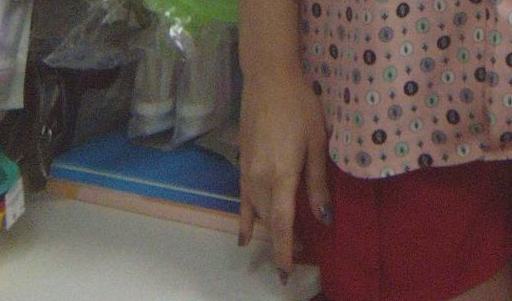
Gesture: no_gesture